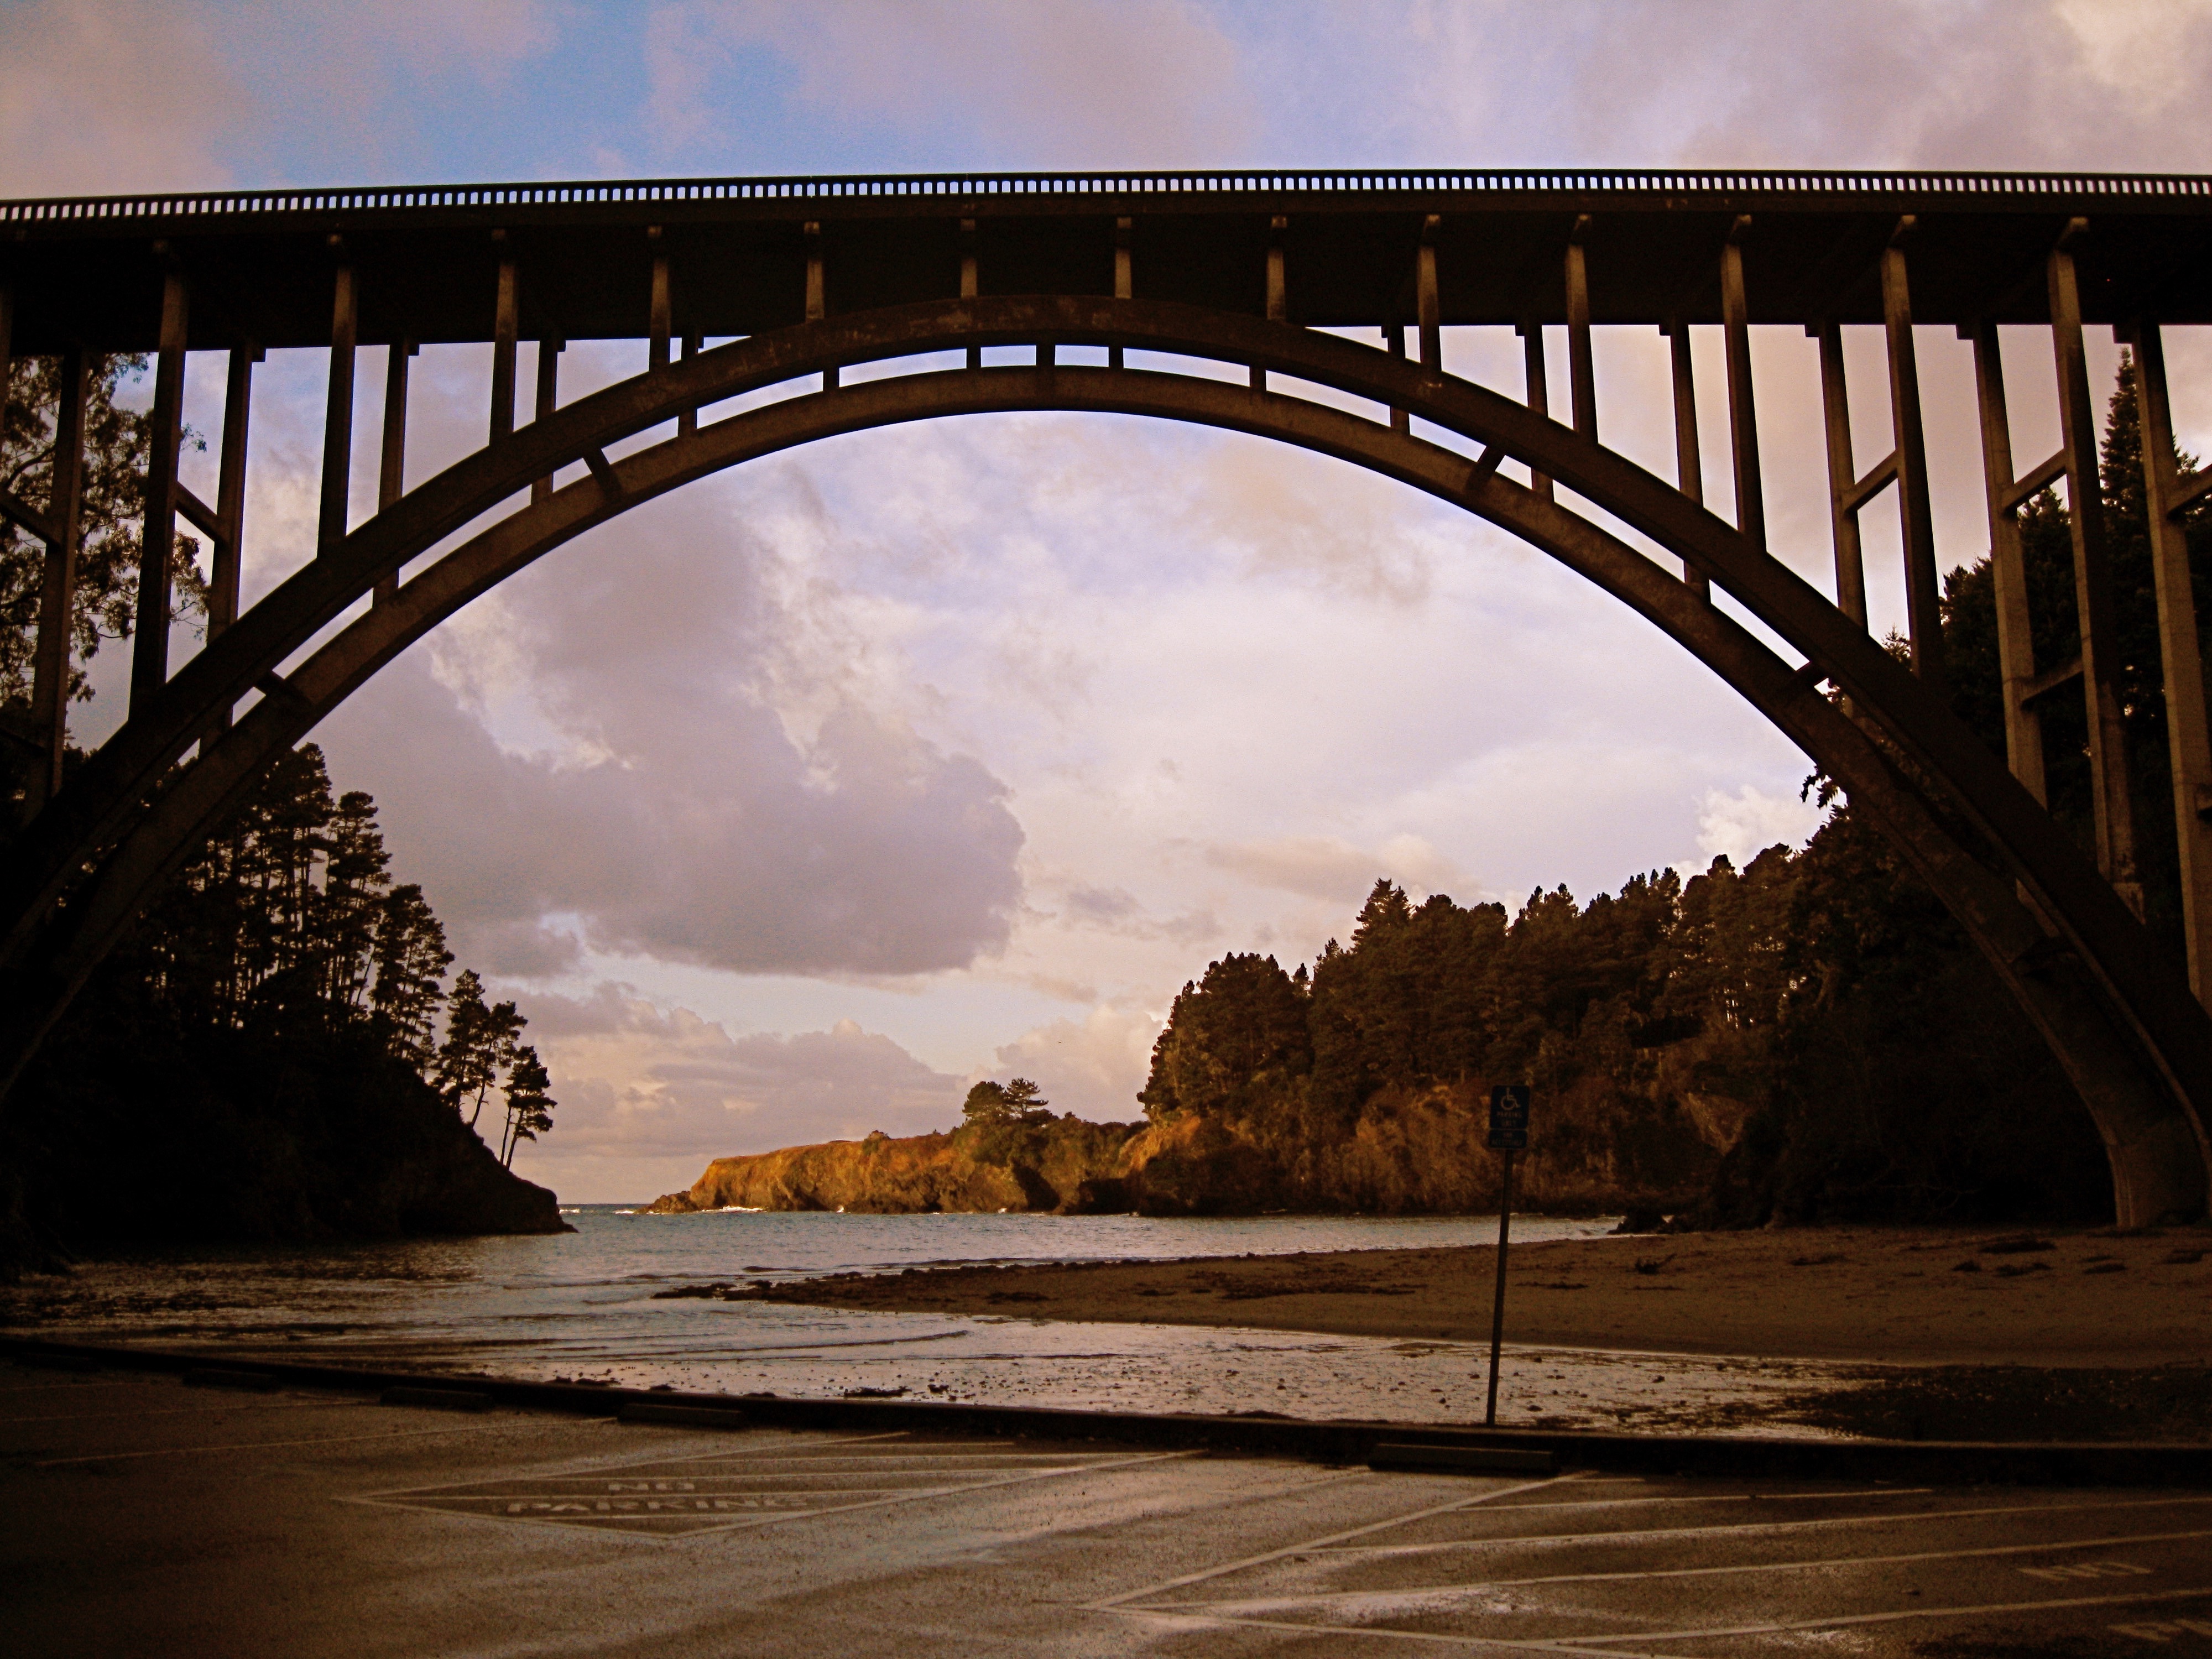
sea, coast, sunrise, sunset, bridge, morning, dawn, river, dusk, arch, evening, reflection, nonbuilding structure